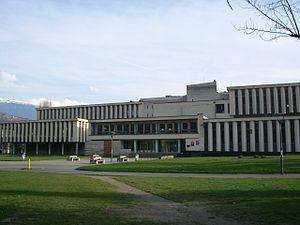
Bibliothèque des lettres et de droit sur le campus de Grenoble, Saint-Martin-d'Hères